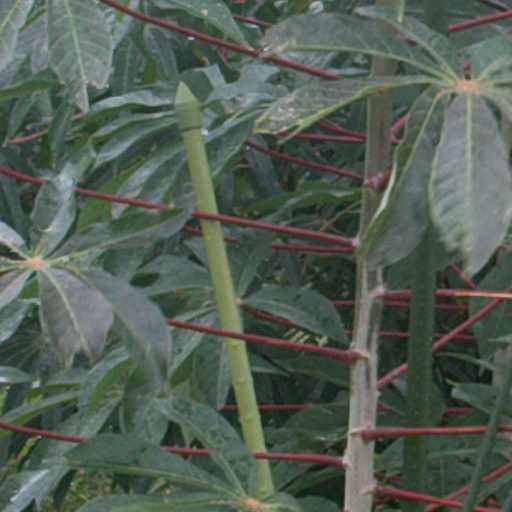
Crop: cassava